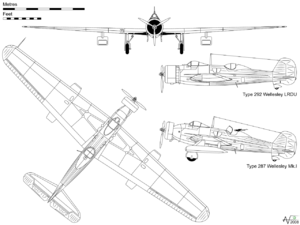
Le Vickers Wellesley est un bombardier britannique qui servit, pendant la Seconde Guerre mondiale, de couverture aux troupes australiennes combattant en Afrique de l'Est. En 1938 il établit un record mondial de distance parcourue avec plus de 11 000 km franchis sans escale.